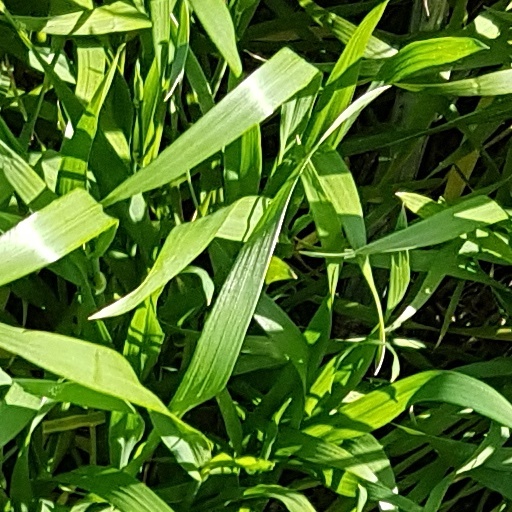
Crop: wheat